William Dennison (Canadian politician)

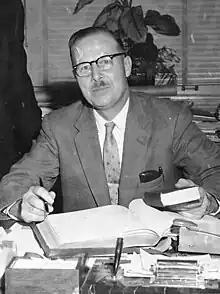
Dennison,

William Donald Dennison (January 20, 1905 – May 2, 1981) was a Canadian social-democratic politician who served in both the Ontario Legislative Assembly and finally as the City of Toronto's mayor. He served two nonconsecutive terms as a Member of Provincial Parliament (MPP) in the 1940s and early 1950s. After his provincial-level career, he focused on Toronto's municipal politics, holding offices as an alderman, member of the Toronto Board of Control, and finally as the city's mayor. He was the mayor from 1967 to 1972, winning two consecutive three-year terms. Prior to entering politics, he was a school principal and teacher. As of 2022, he was the last mayor of Toronto to be a member of the Orange Order.